Christian Hosoi

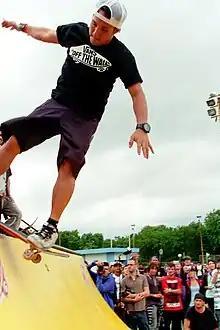
Hosoi in 2008

Christian Rosha Hosoi (born October 5, 1967) is an American professional skateboarder. He is also known by the nicknames "Christ" and "Holmes".